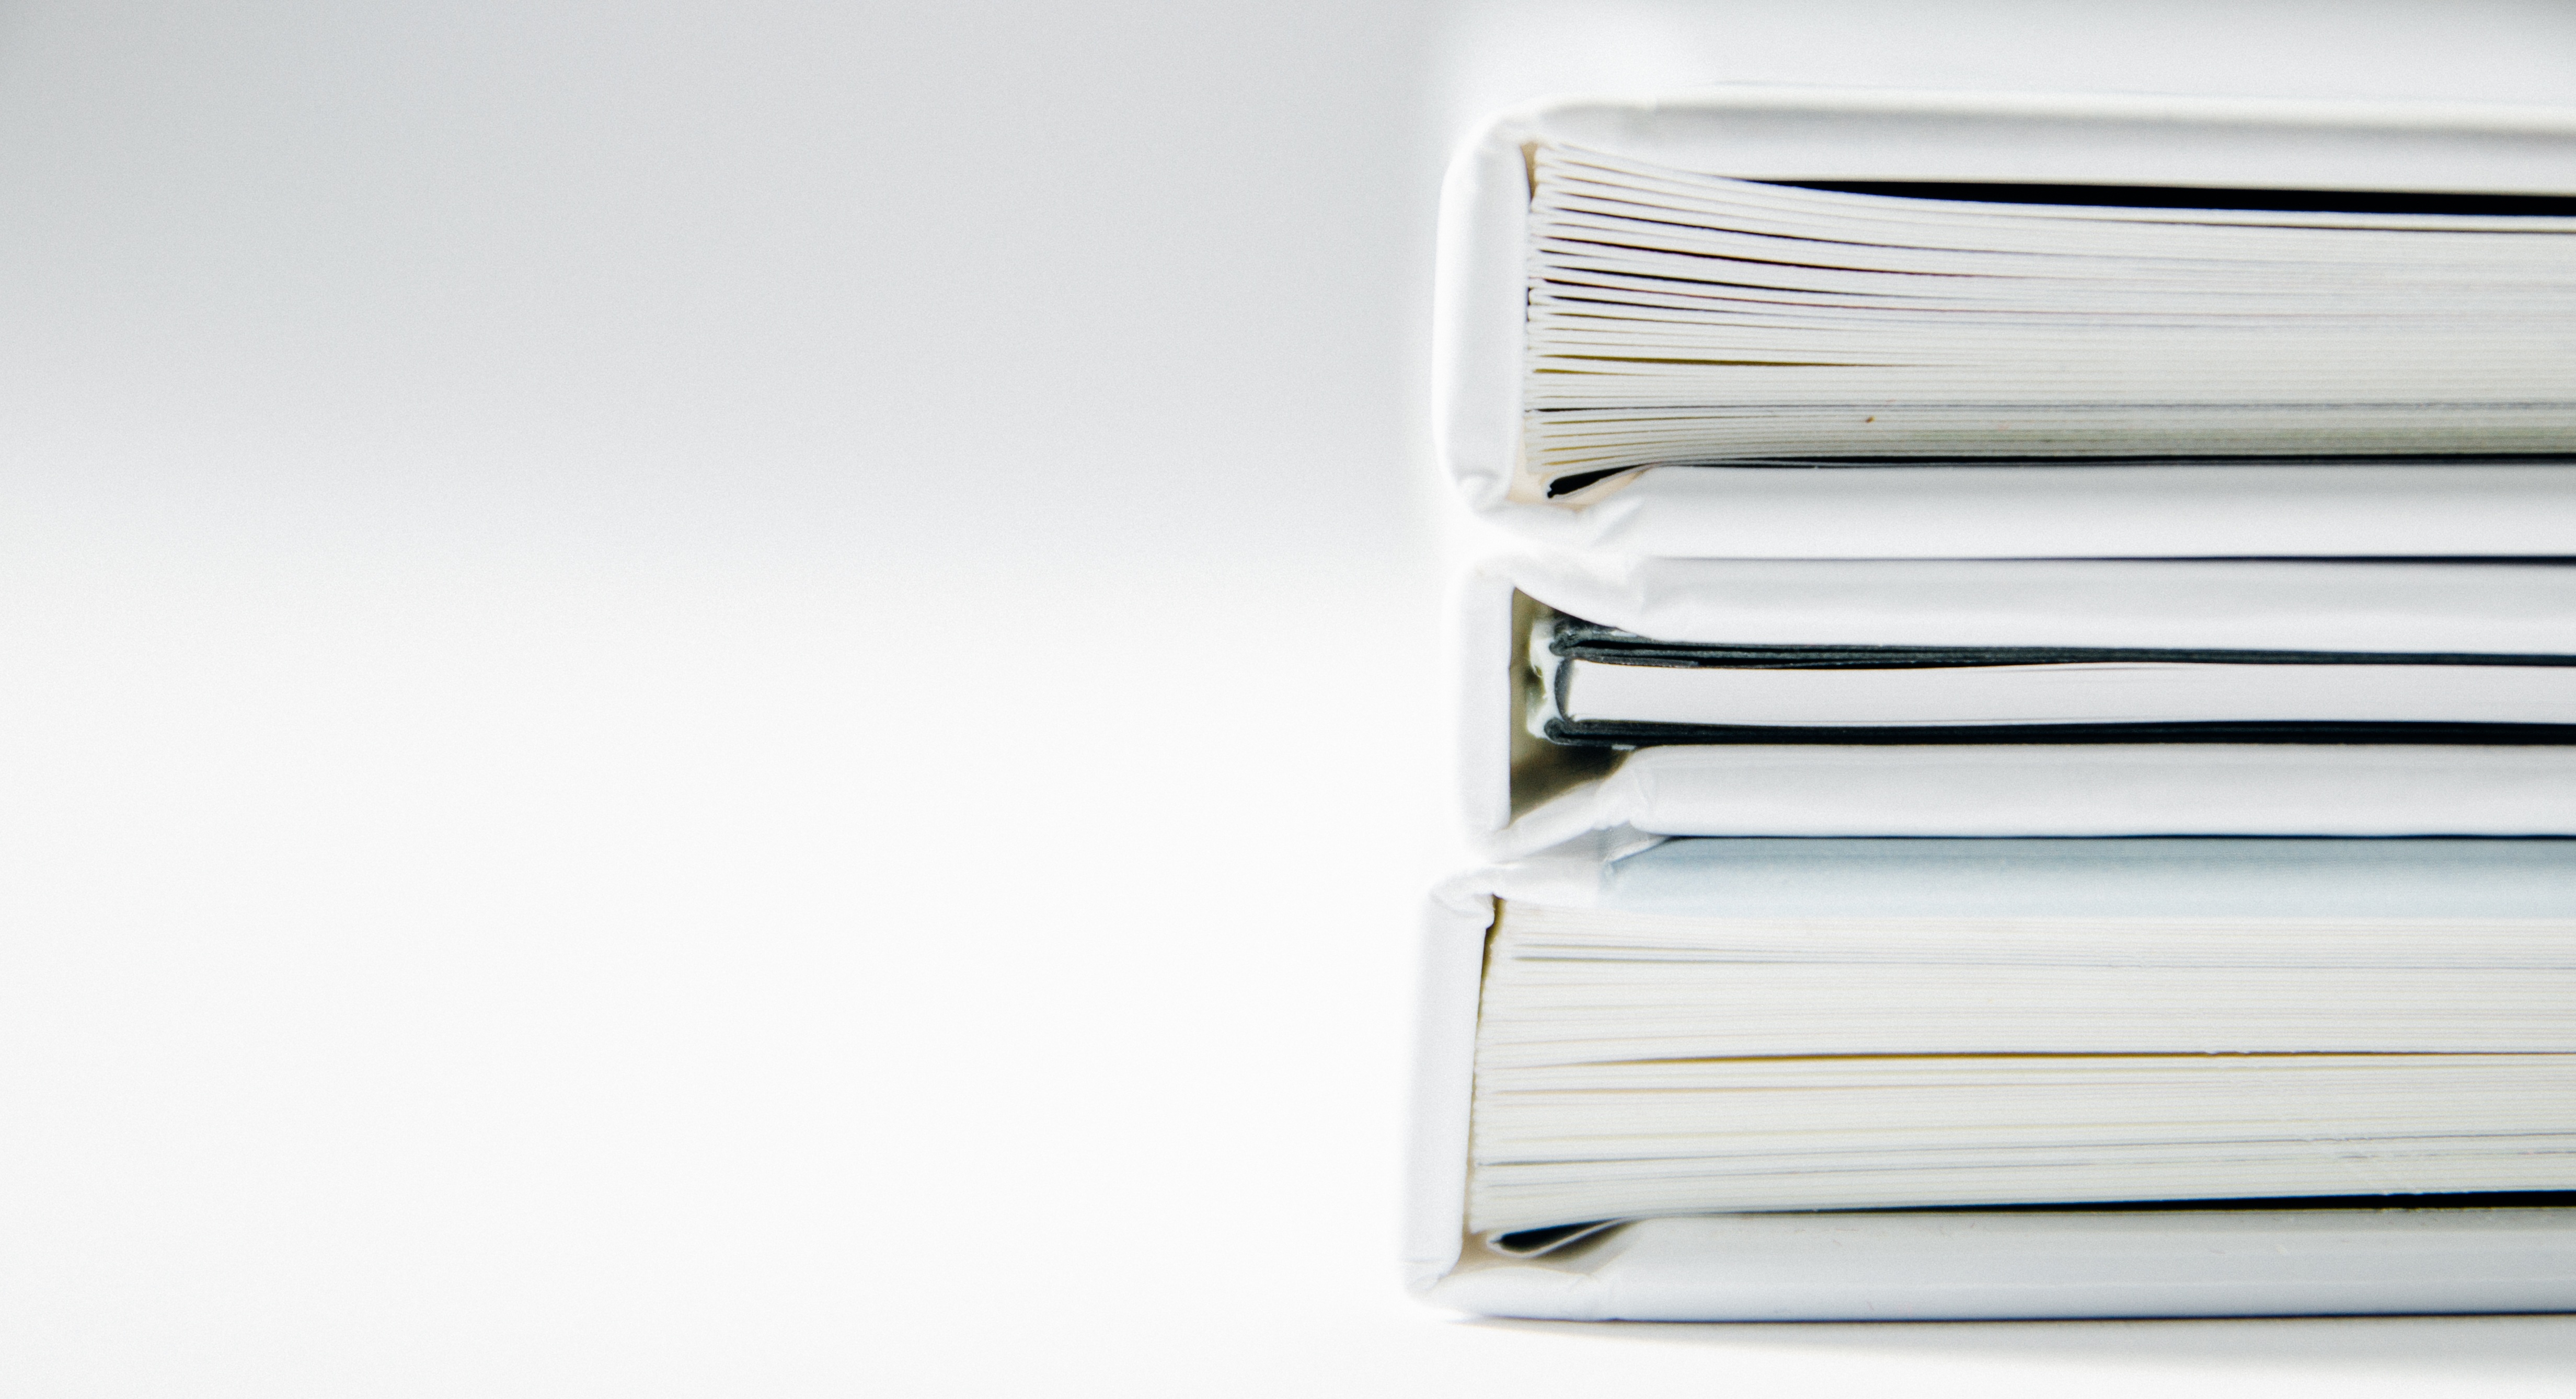
novel, magazine, paper, page, material, education, product, literature, study, library, books, document, cover, college, stacks, data, wisdom, knowledge, plastic wrap